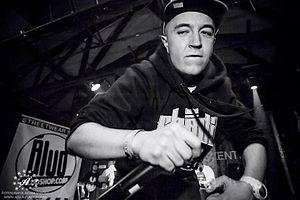
Z.B.U.K.U est un rappeur polonais né le 19 septembre 1992 à Prudnik.